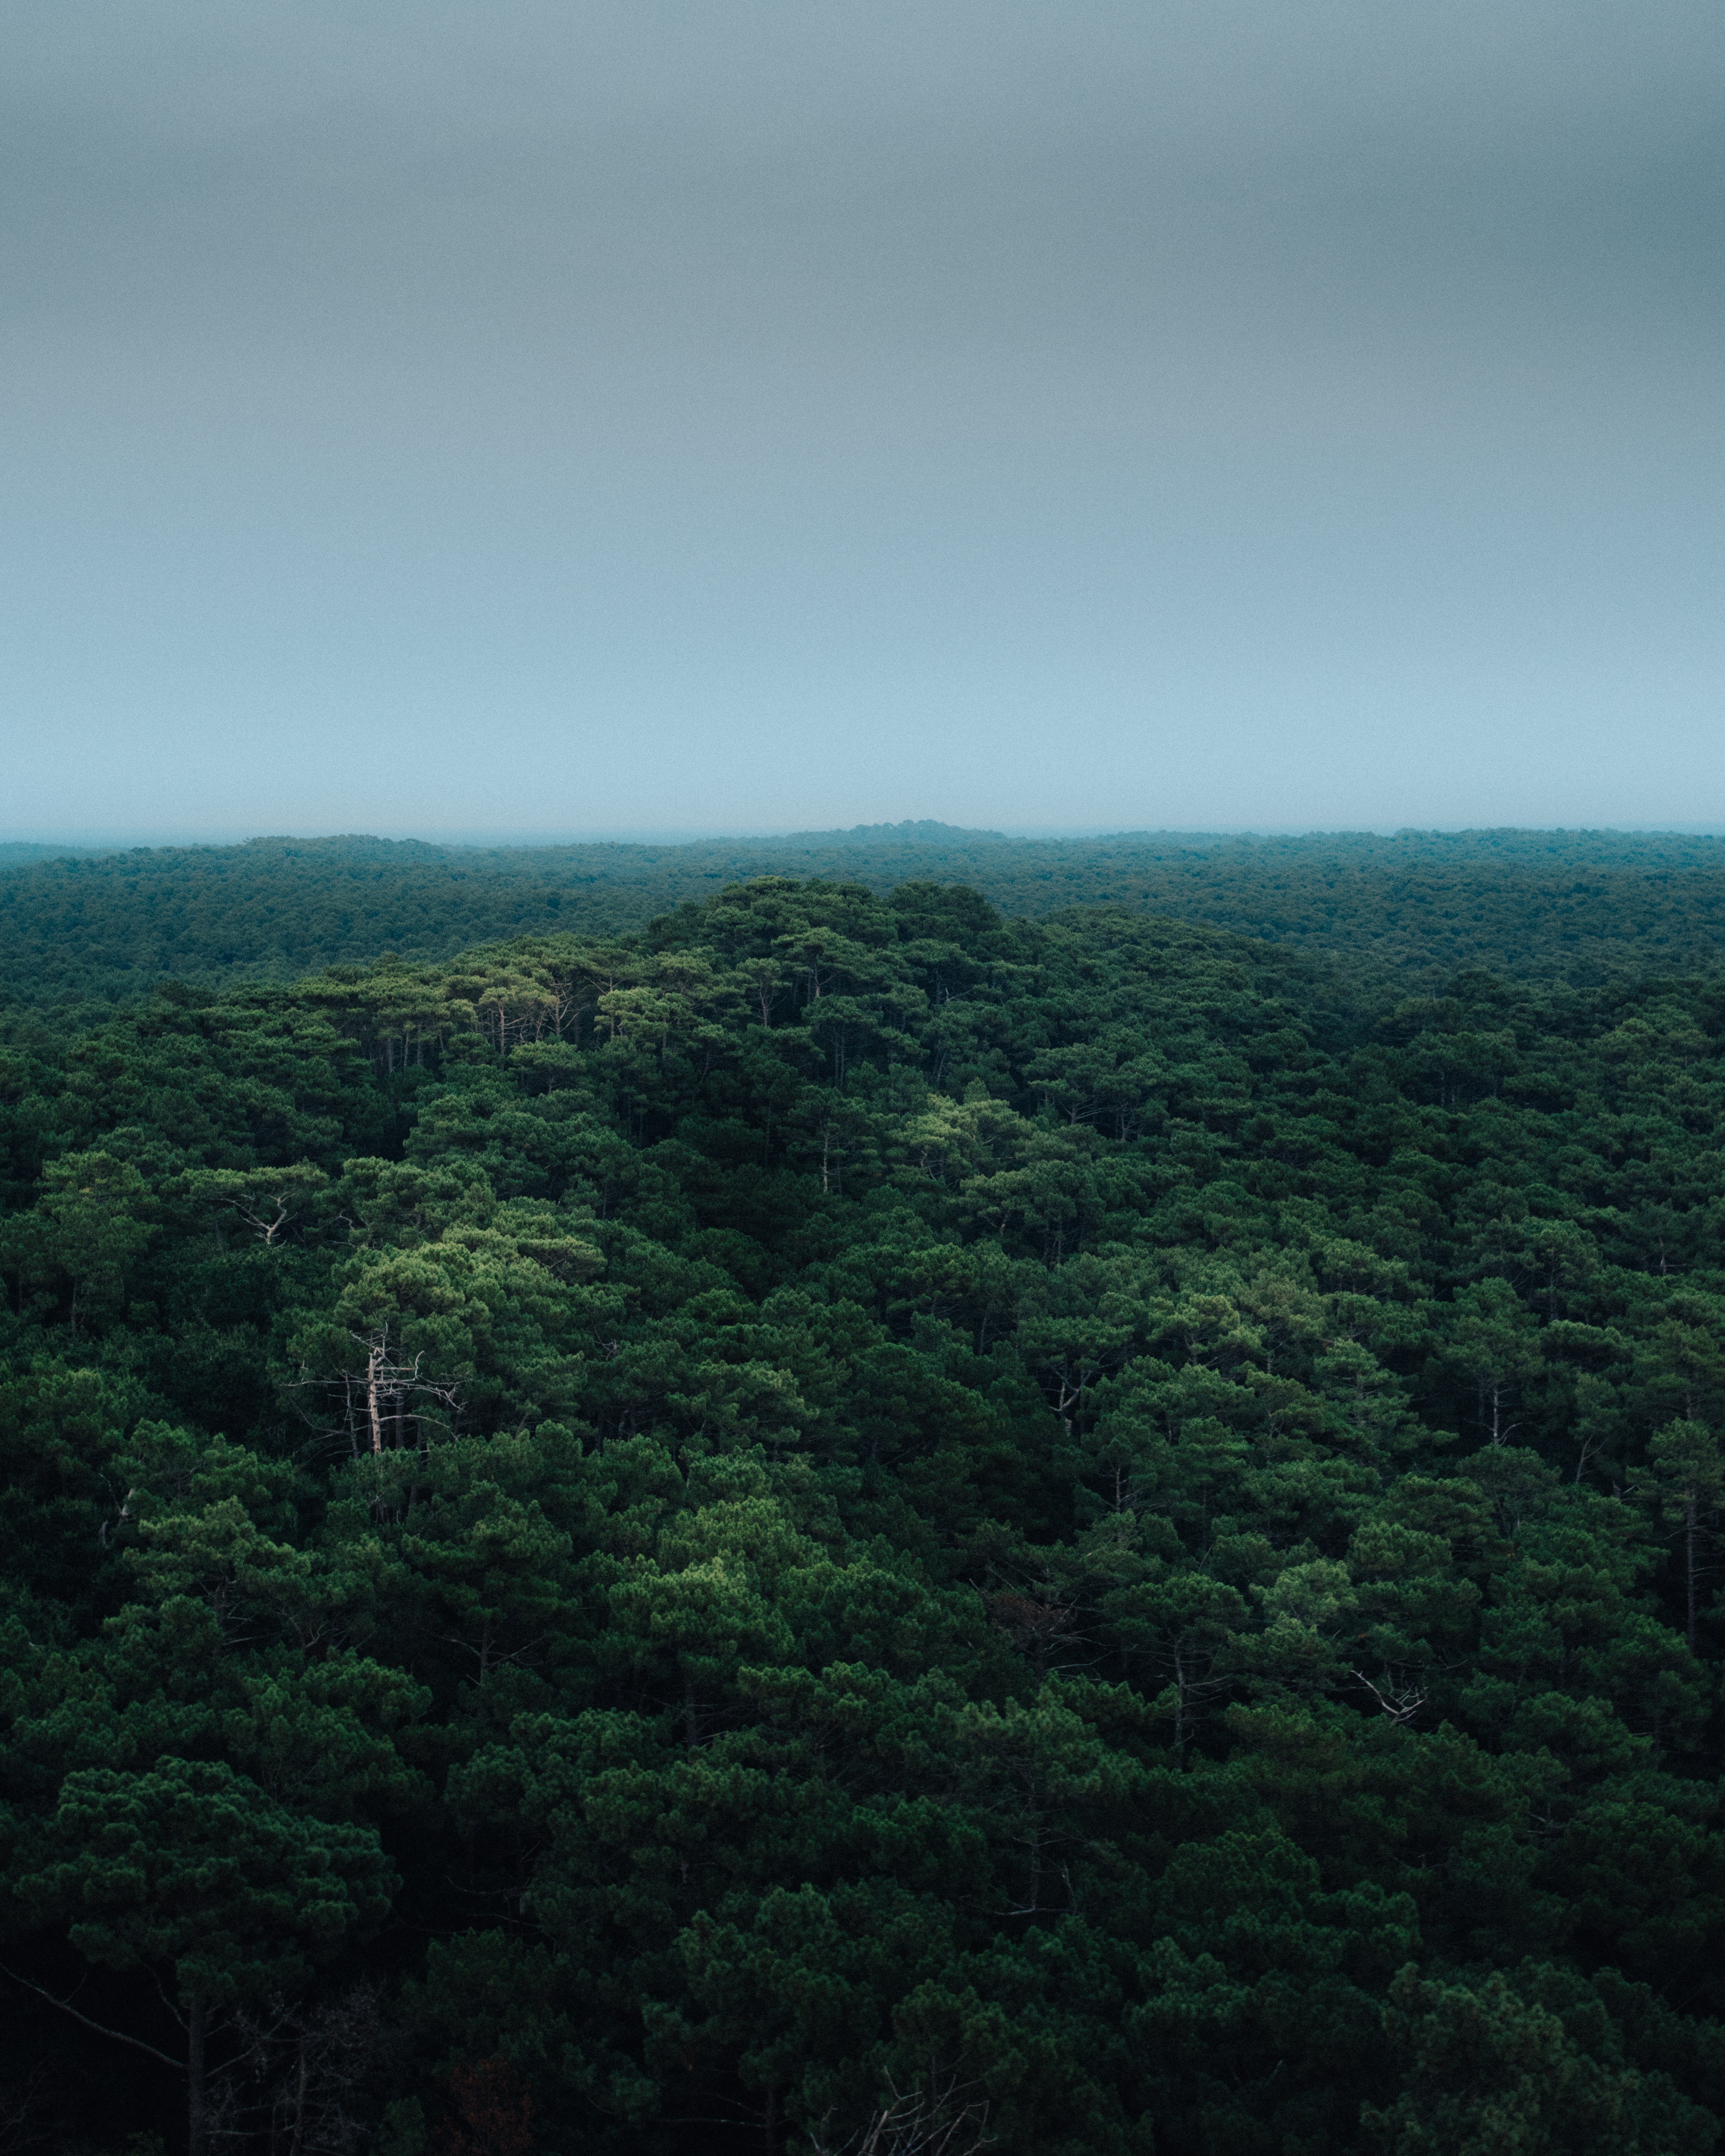
vegetation, green, natural environment, sky, natural landscape, rainforest, forest, jungle, hill station, atmospheric phenomenon, biome, tree, hill, tropical and subtropical coniferous forests, ecoregion, highland, horizon, landscape, plant community, photography, cloud, plant, grassland, wildlife, plain, national park, shrubland, mountain, bird's eye view, terrain